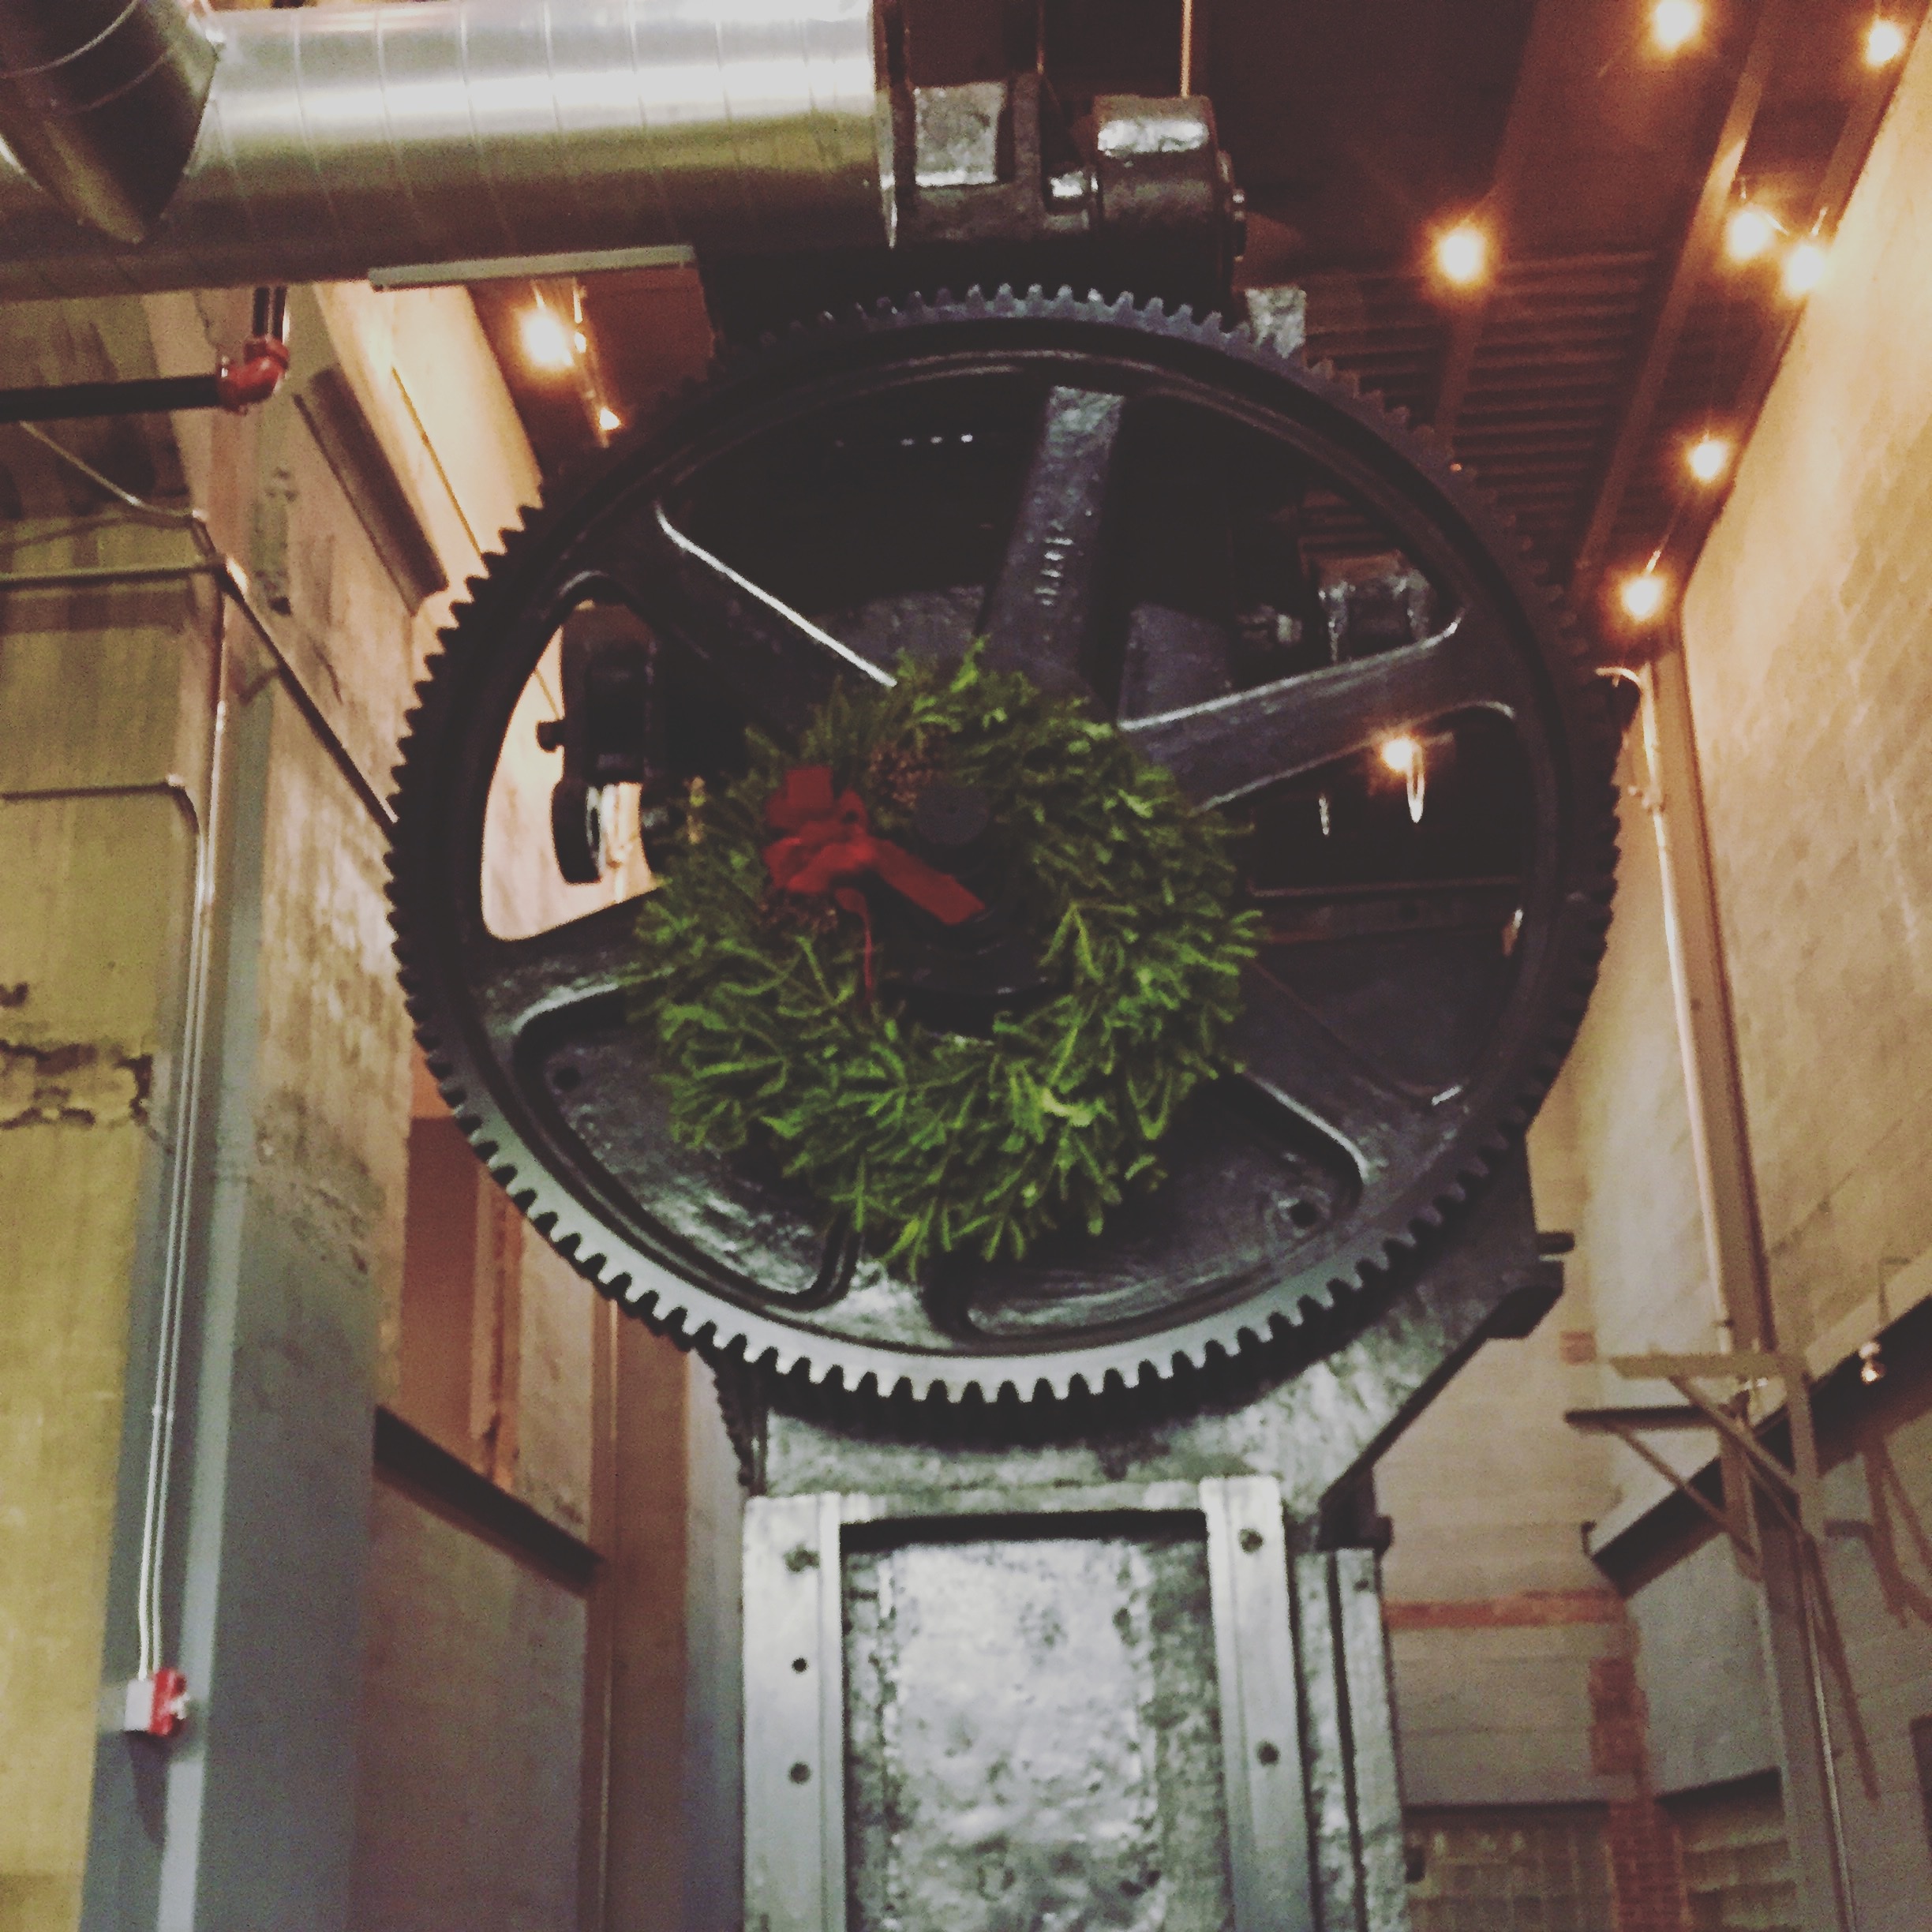
clock